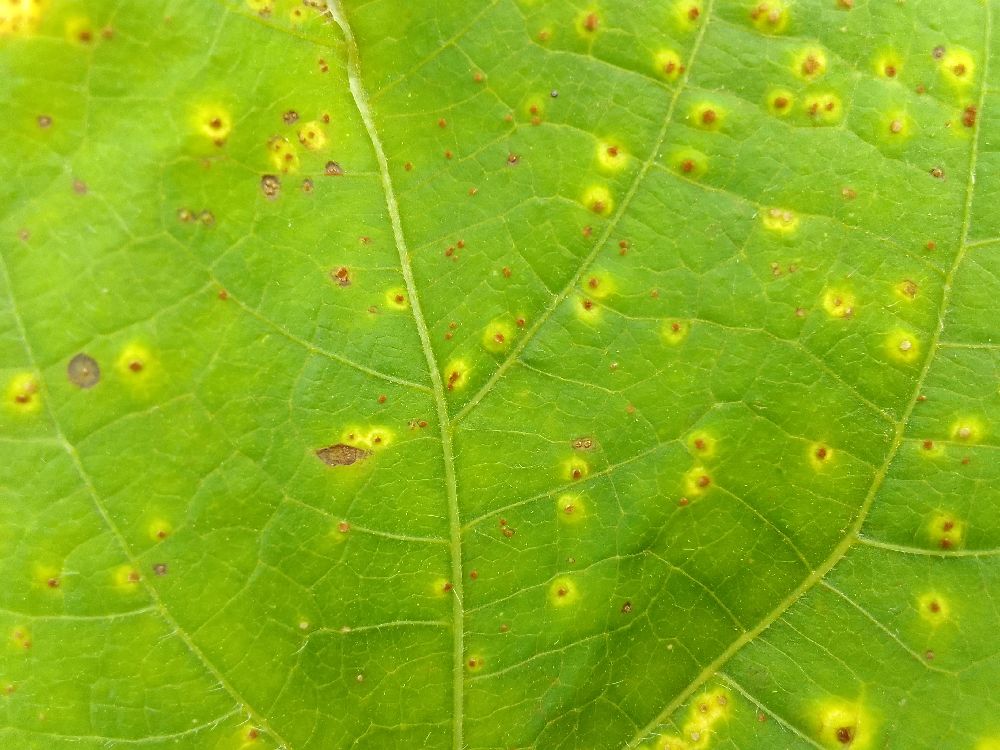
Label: rust